Anna Børve Jenssen

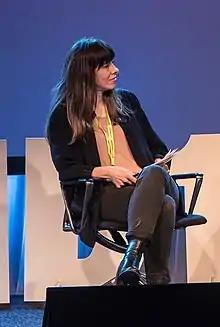

Anna Børve Jenssen (born 26 September 1975) is a Norwegian journalist and newspaper editor. She was chief editor of "Morgenbladet" from 2012 to 2019.